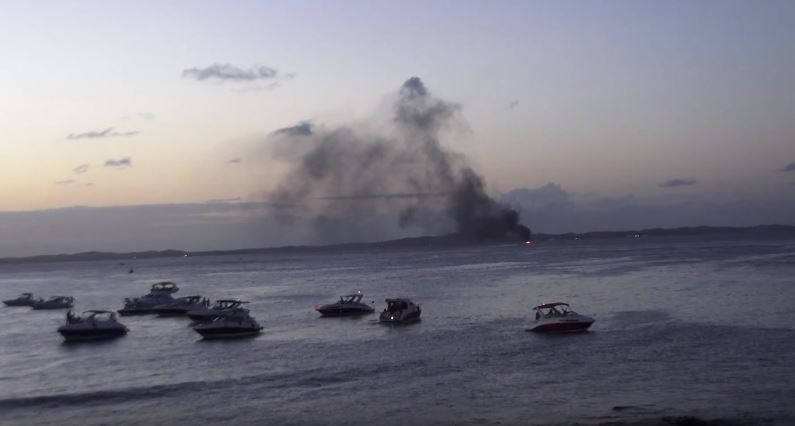
Fire: no
Smoke: yes